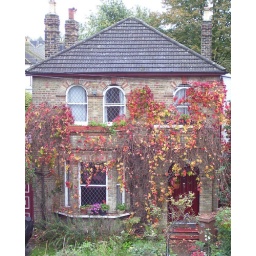
Just looked out of the window of my flat and saw this house in all its Autumn glory!